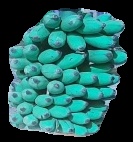
Variety: elakki-bale
Grade: grade3